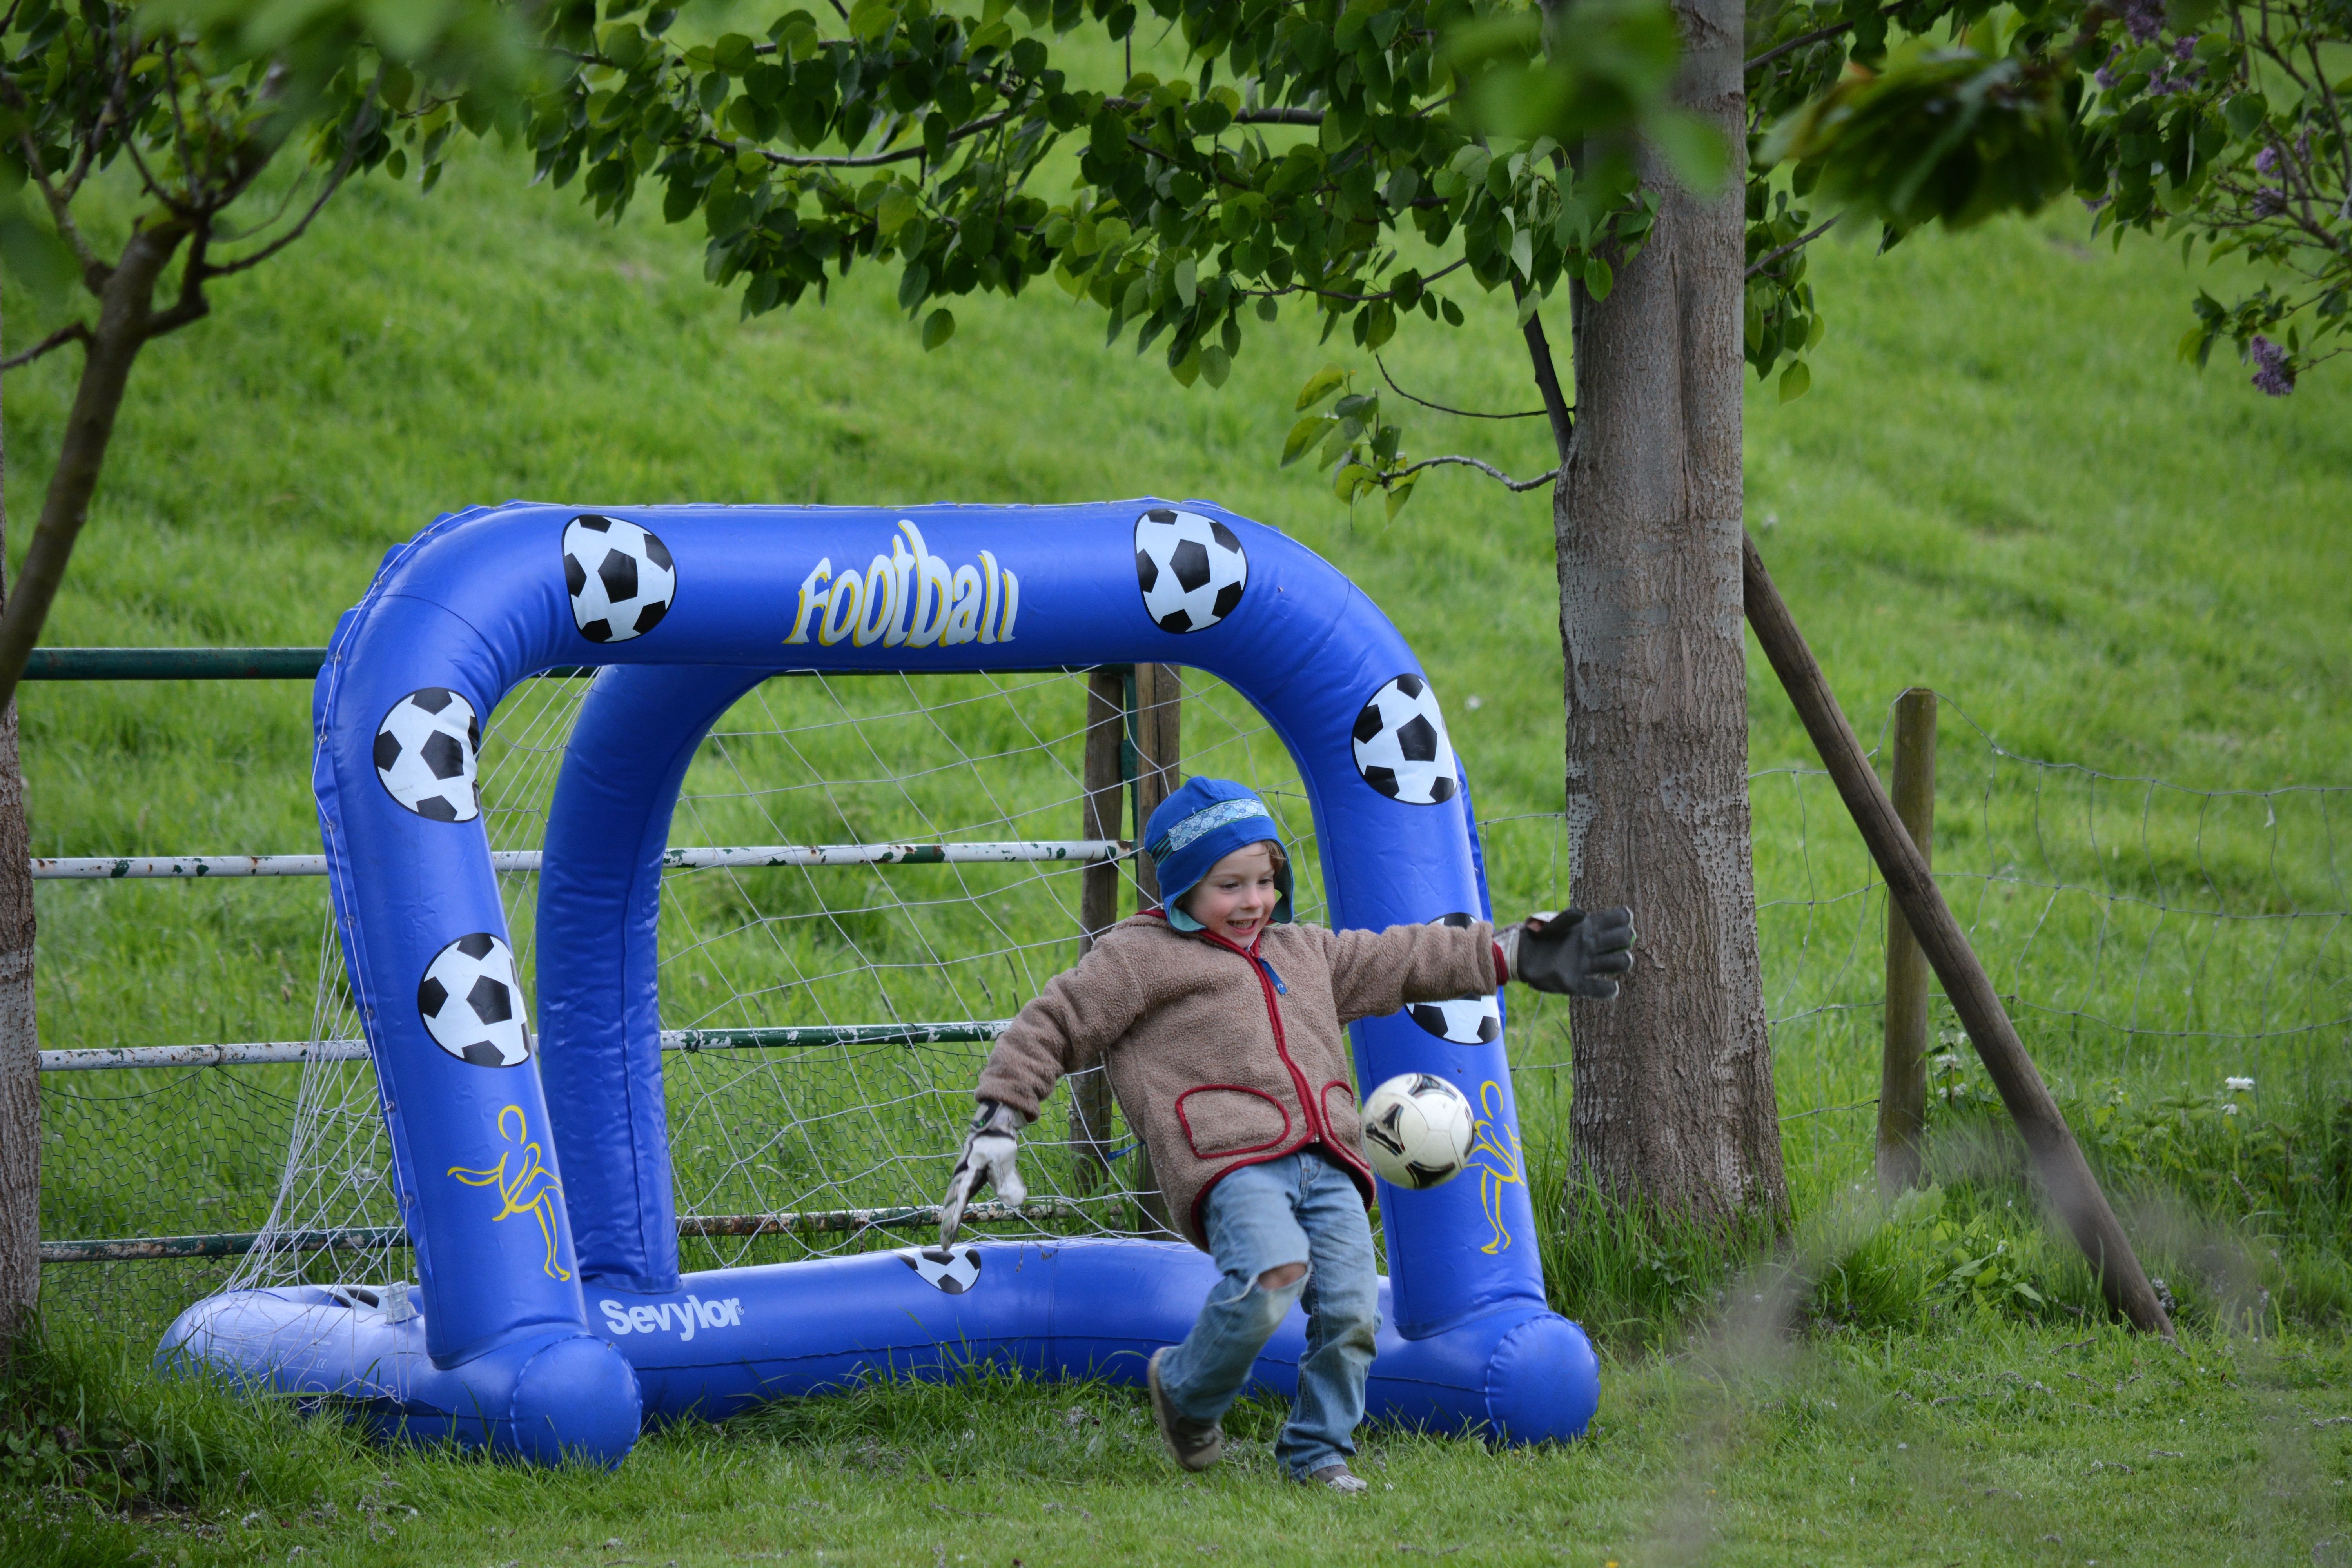
play, recreation, child, blue, football, goal, sports, playground, games, game device